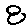
Label: 8